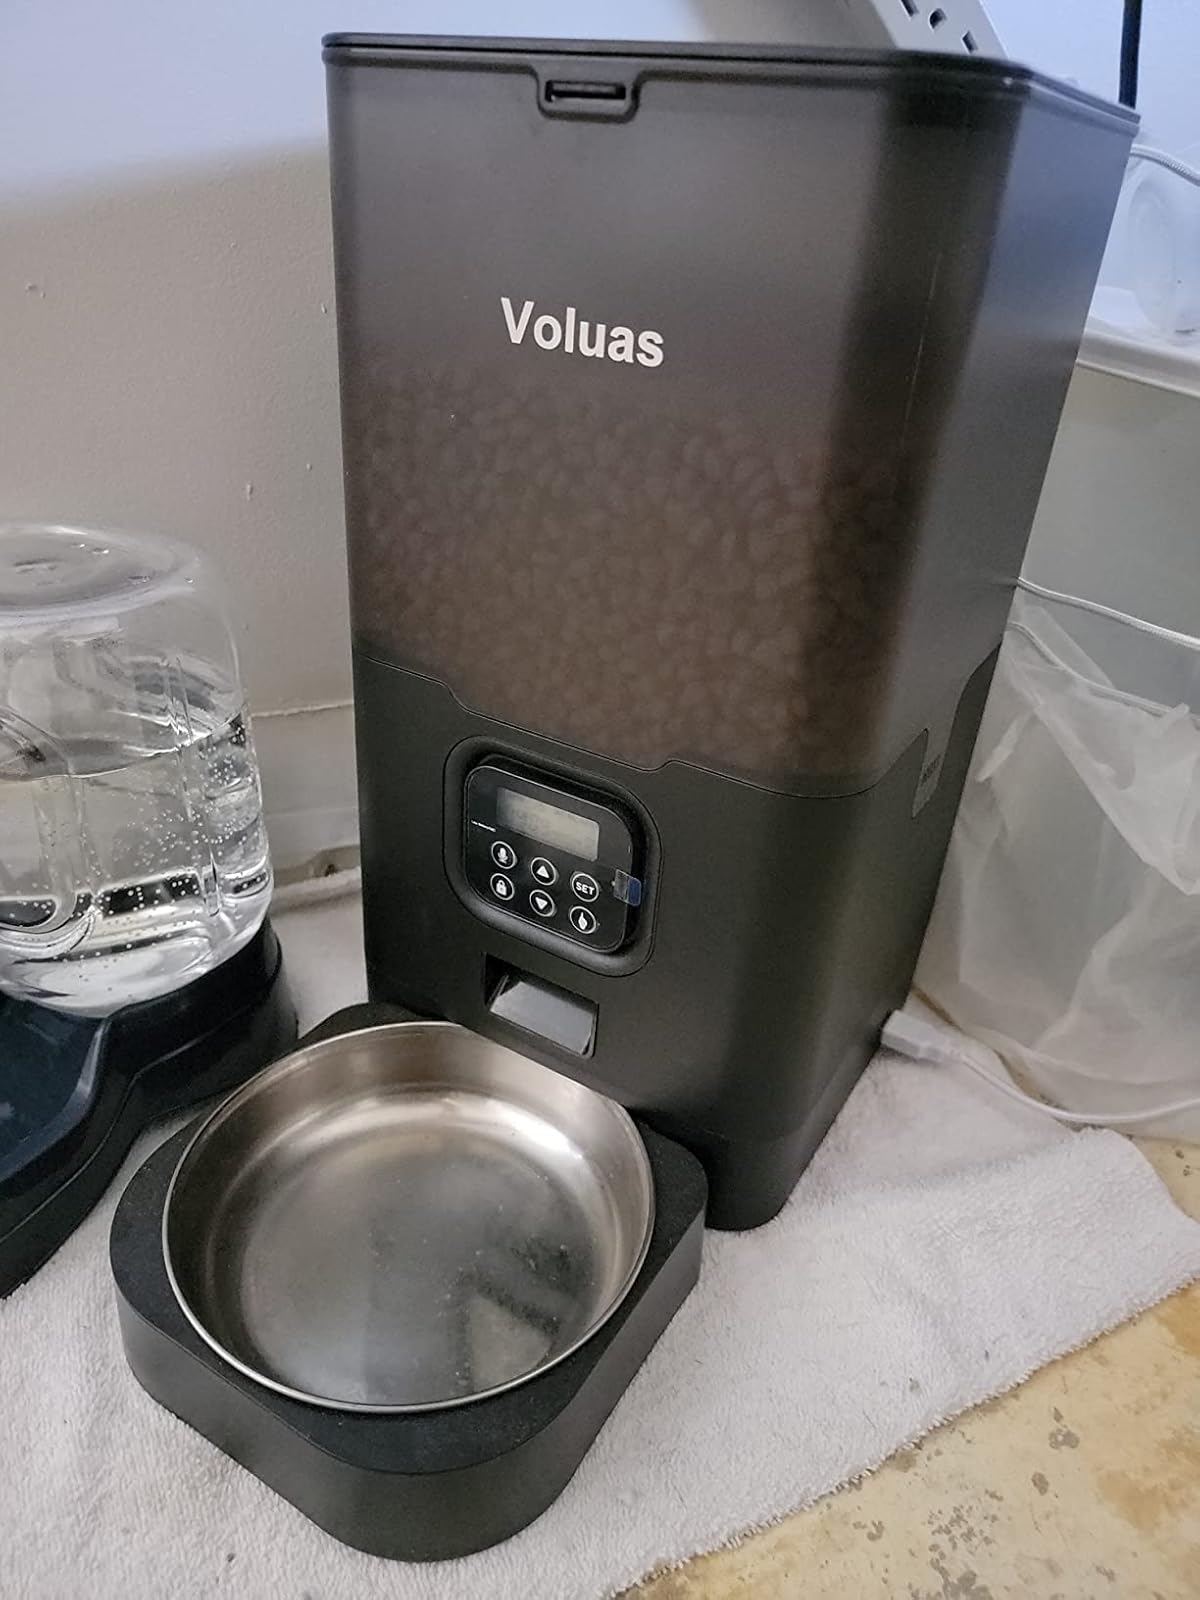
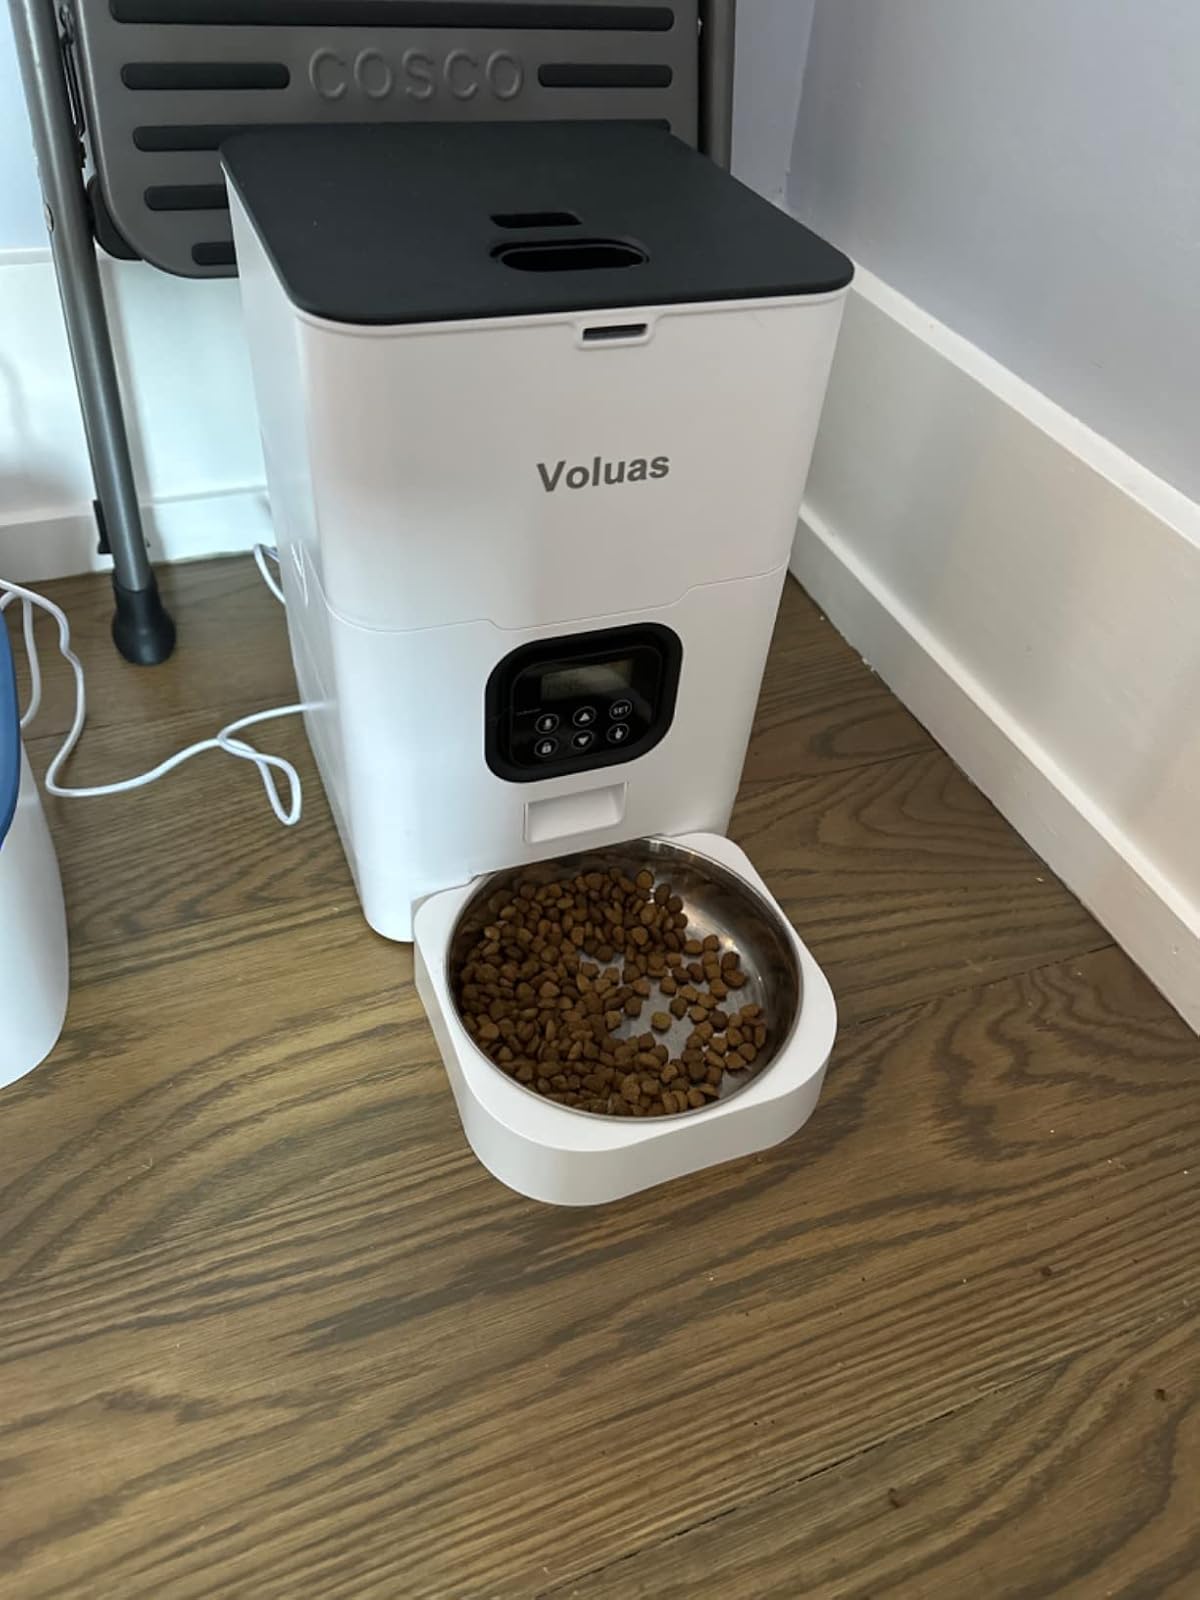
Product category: items_feeder
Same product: no